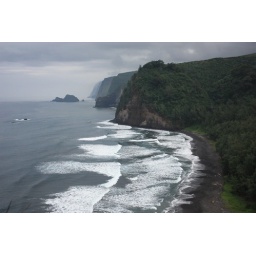
amazing black sand beach, reachable only by a tortuous trail, waves too treacherous for swimming